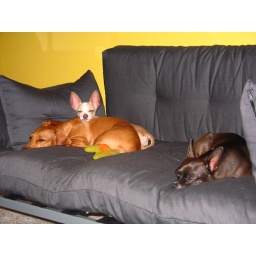
They love this little sofa in the computer room